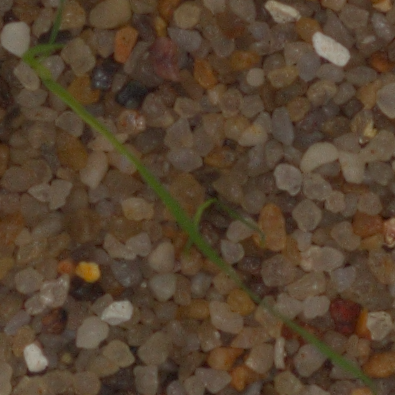
Label: loose_silkybent